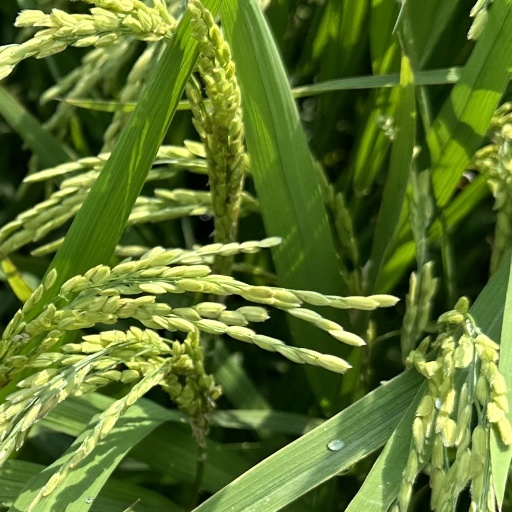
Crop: rice